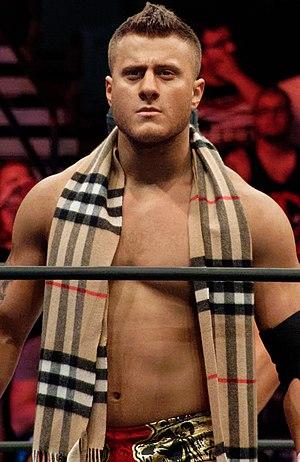
Maxwell T. Friedman, né le 15 mars 1996 à New York, est un catcheur américain plus connu sous le pseudonyme de Maxwell Jacob Friedman ou MJF. Il est principalement connu pour son travail à la All Elite Wrestling mais aussi pour ses participations régulières à des fédérations indépendantes comme la Combat Zone Wrestling et la Major League Wrestling.